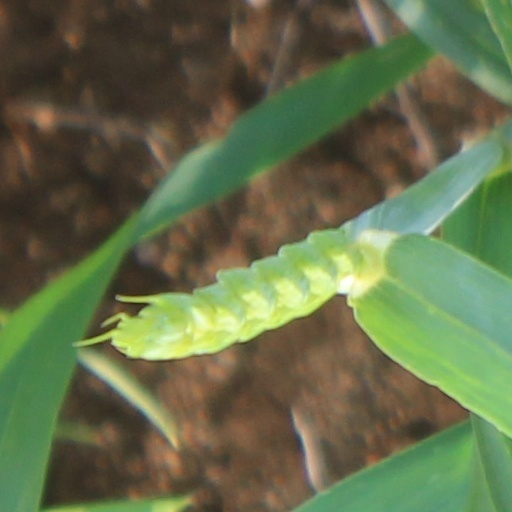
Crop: wheat